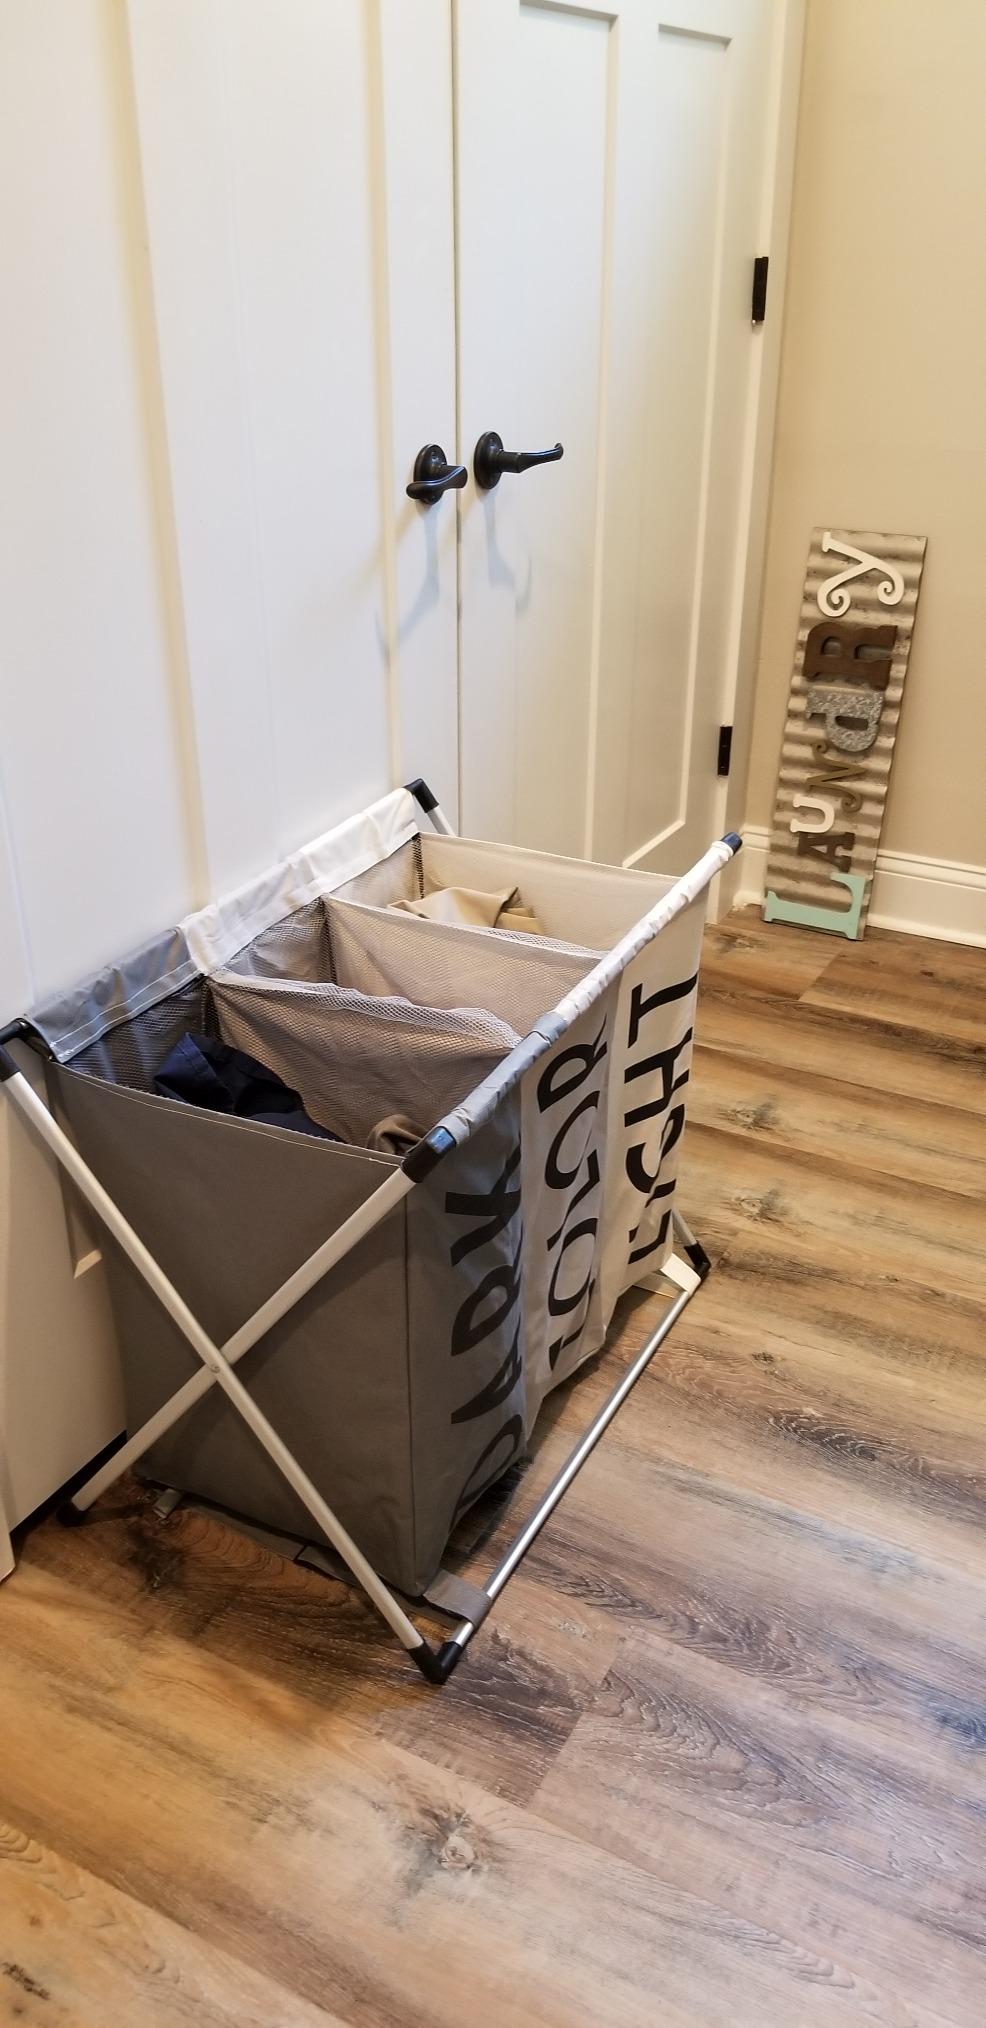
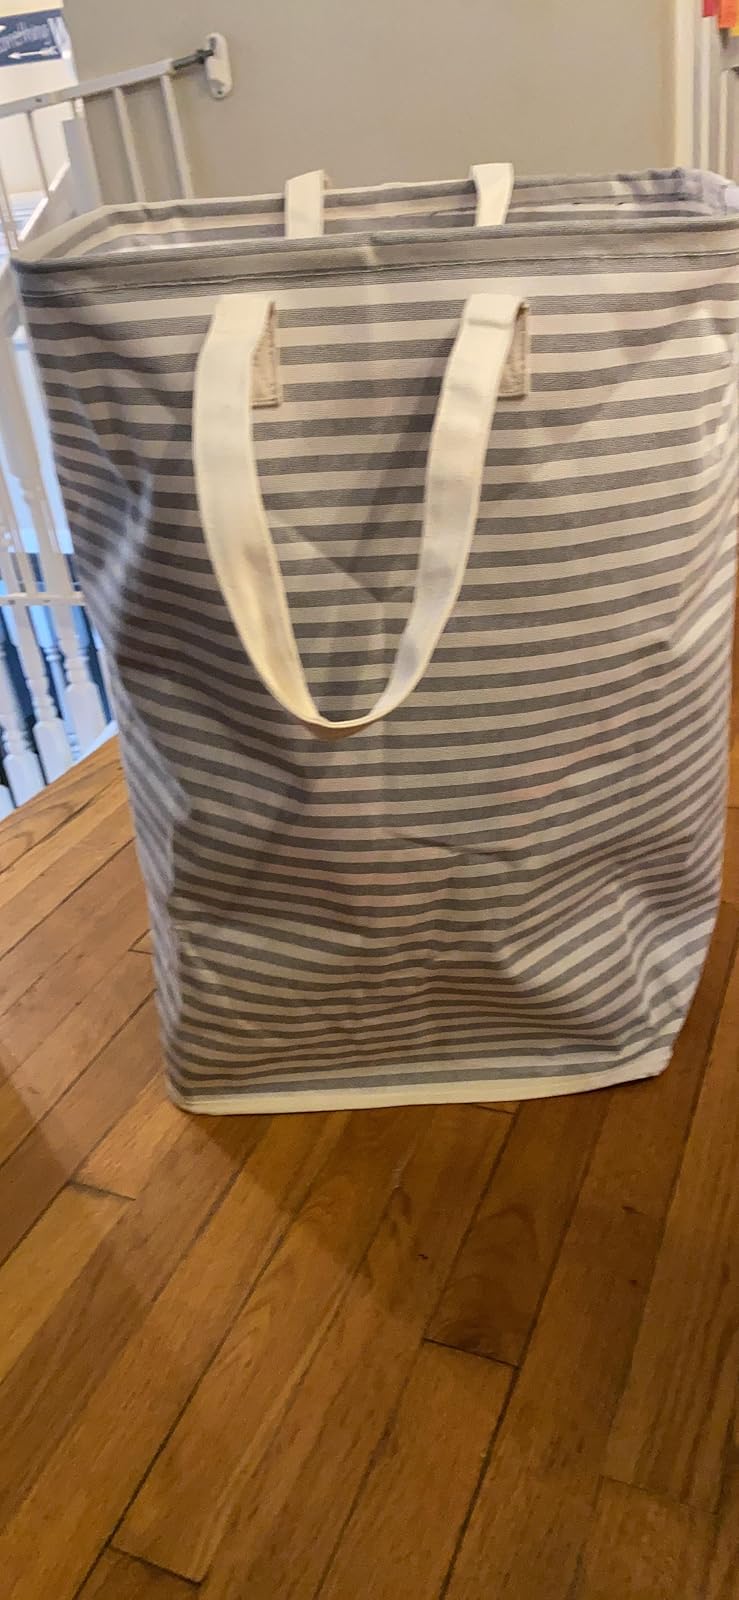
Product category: items_hamper
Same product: no